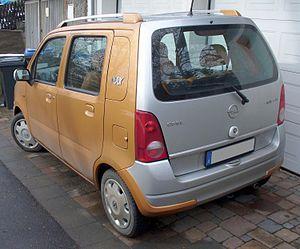
L'Opel Agila est une petite voiture du constructeur allemand Opel. Elle est fabriquée de 2000 à 2015. La première génération est une Suzuki Wagon R+, la seconde est un clone de la Suzuki Splash.